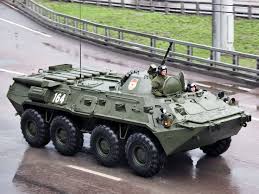
Label: BTR-80